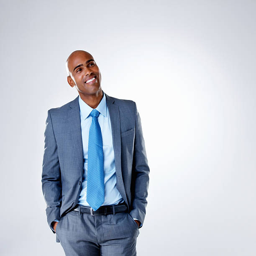
a businessman with hands in pockets